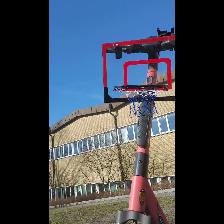
Label: NonHuman